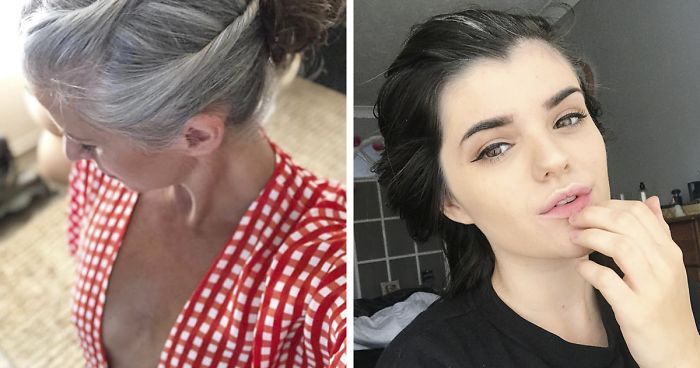
Gender: women